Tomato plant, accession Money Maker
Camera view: horizontal (90 deg, fisheye); turntable rotation: 210 degrees
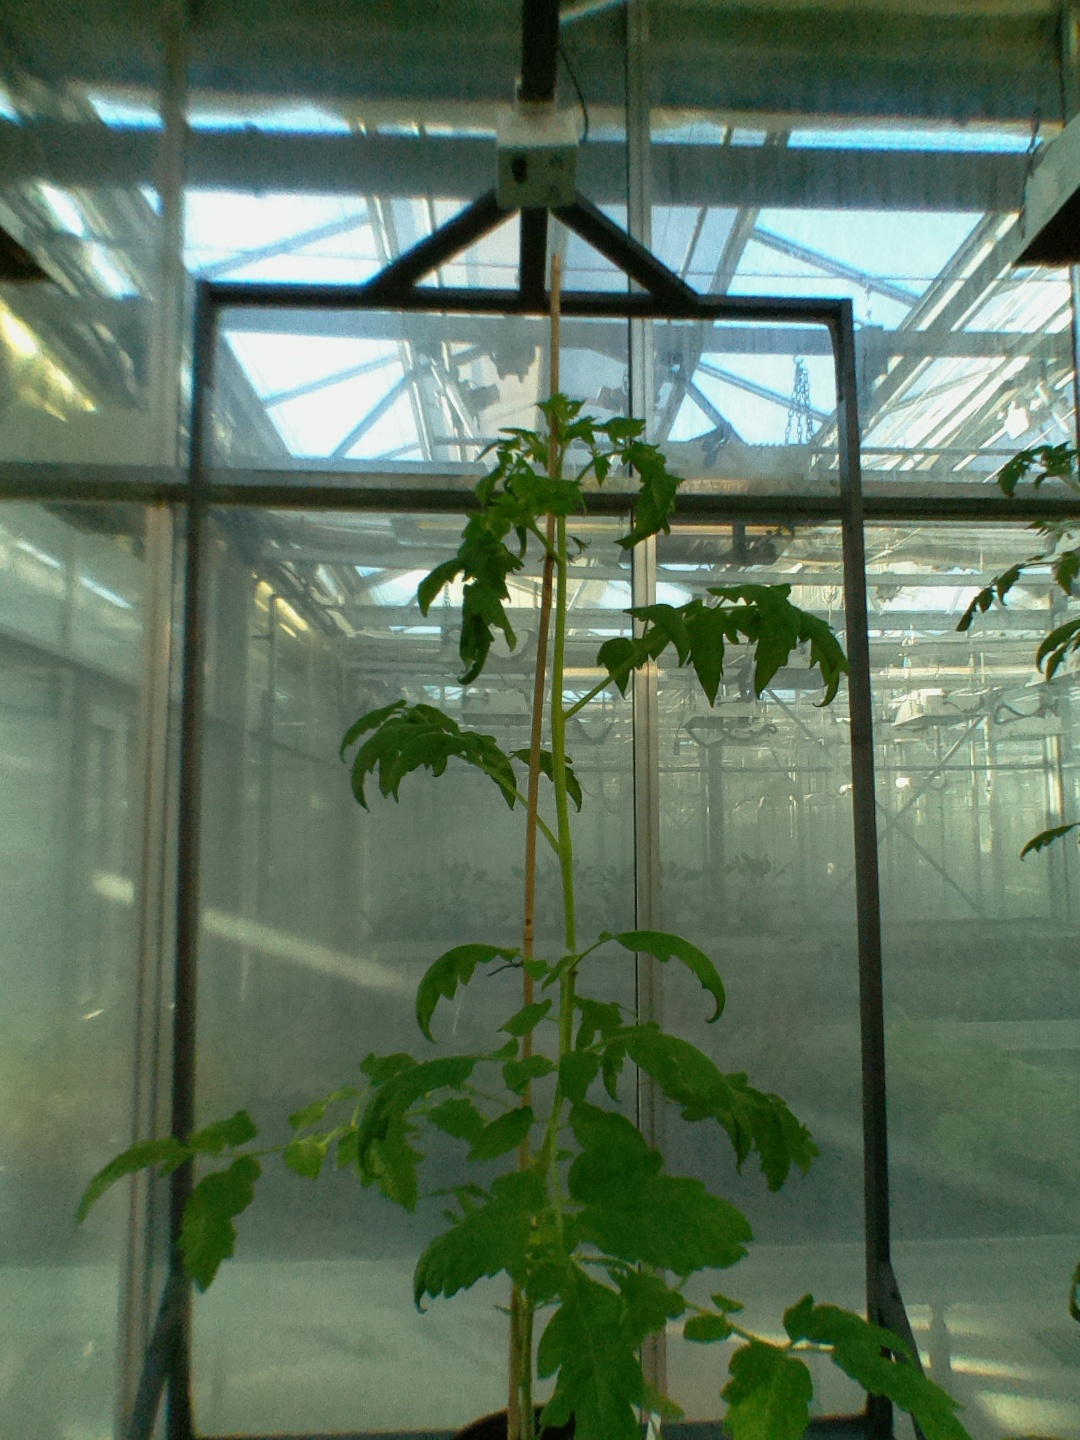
BBCH growth stage 53: 3 inflorescences visible